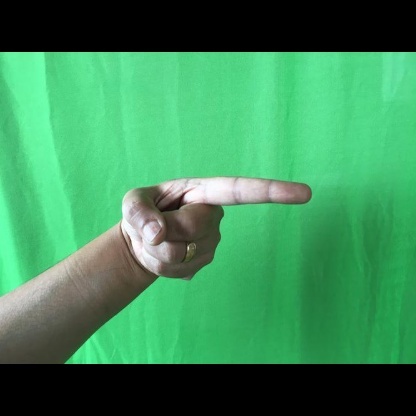
Mudra: Suchi